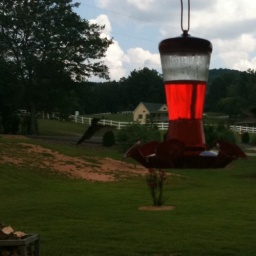
Humming birds coming in to feed. I'm standing about 3 ft from the feeder. No shy birds here.